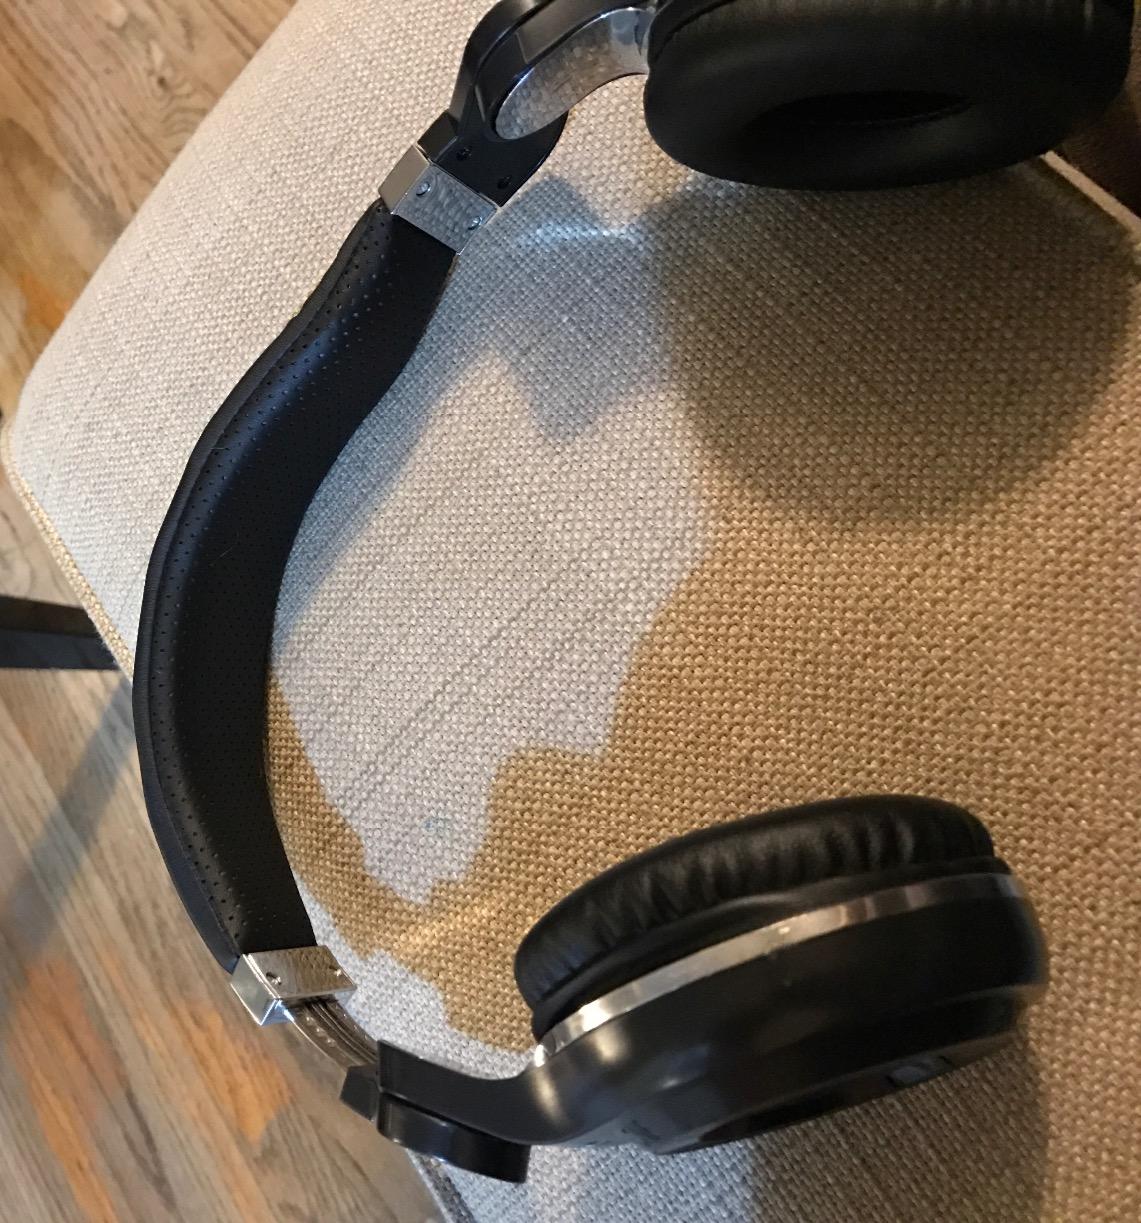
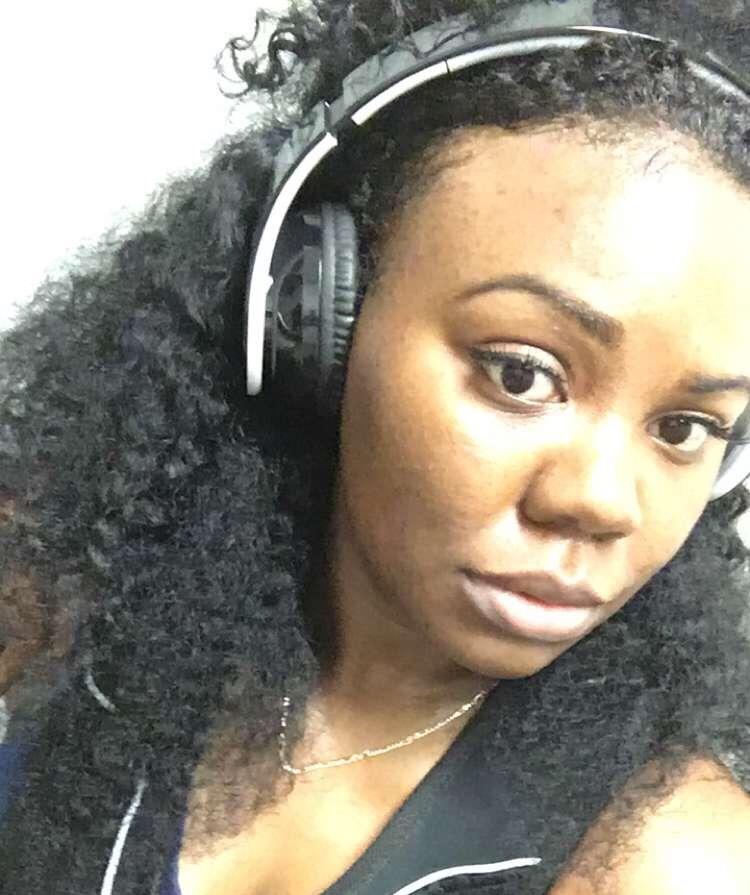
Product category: headphones
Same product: no